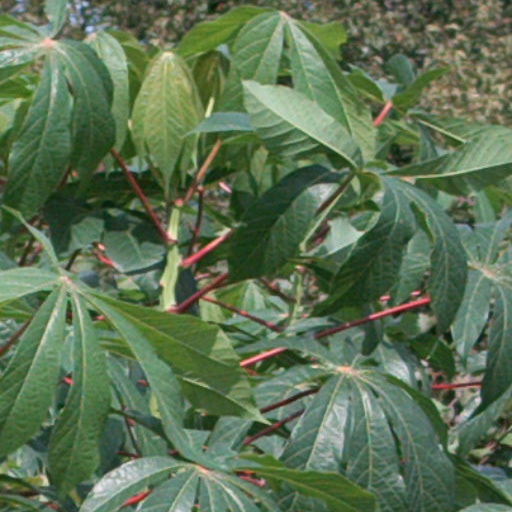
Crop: cassava